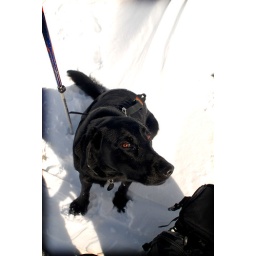
stella in white river